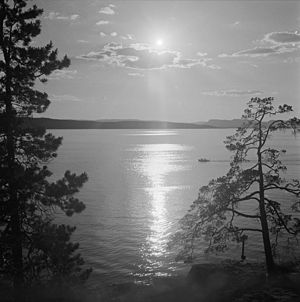
Bunnefjorden
Udsigt over Bunnefjorden mod Nesodden, Kolsås i baggrunden